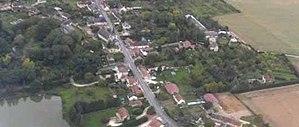
Vue aérienne d'Aillant-sur-Milleron, Loiret, Centre, France
Aillant-sur-Milleron est une commune française située dans le département du Loiret en région Centre-Val de Loire.